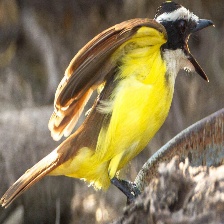
Species: GREAT KISKADEE
Scientific name: PITANGUS SULPHURATUS